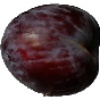
Label: Plum 1